Chantelle Barry

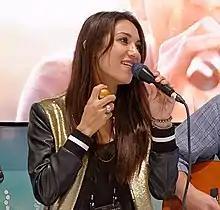
Chantelle Barry in 2015

Chantelle Barry (born 18 March 1980) is an Australian musician and actress from Perth, best known for being in the original line-up of girl group Bardot before leaving the group suddenly under controversial circumstances.